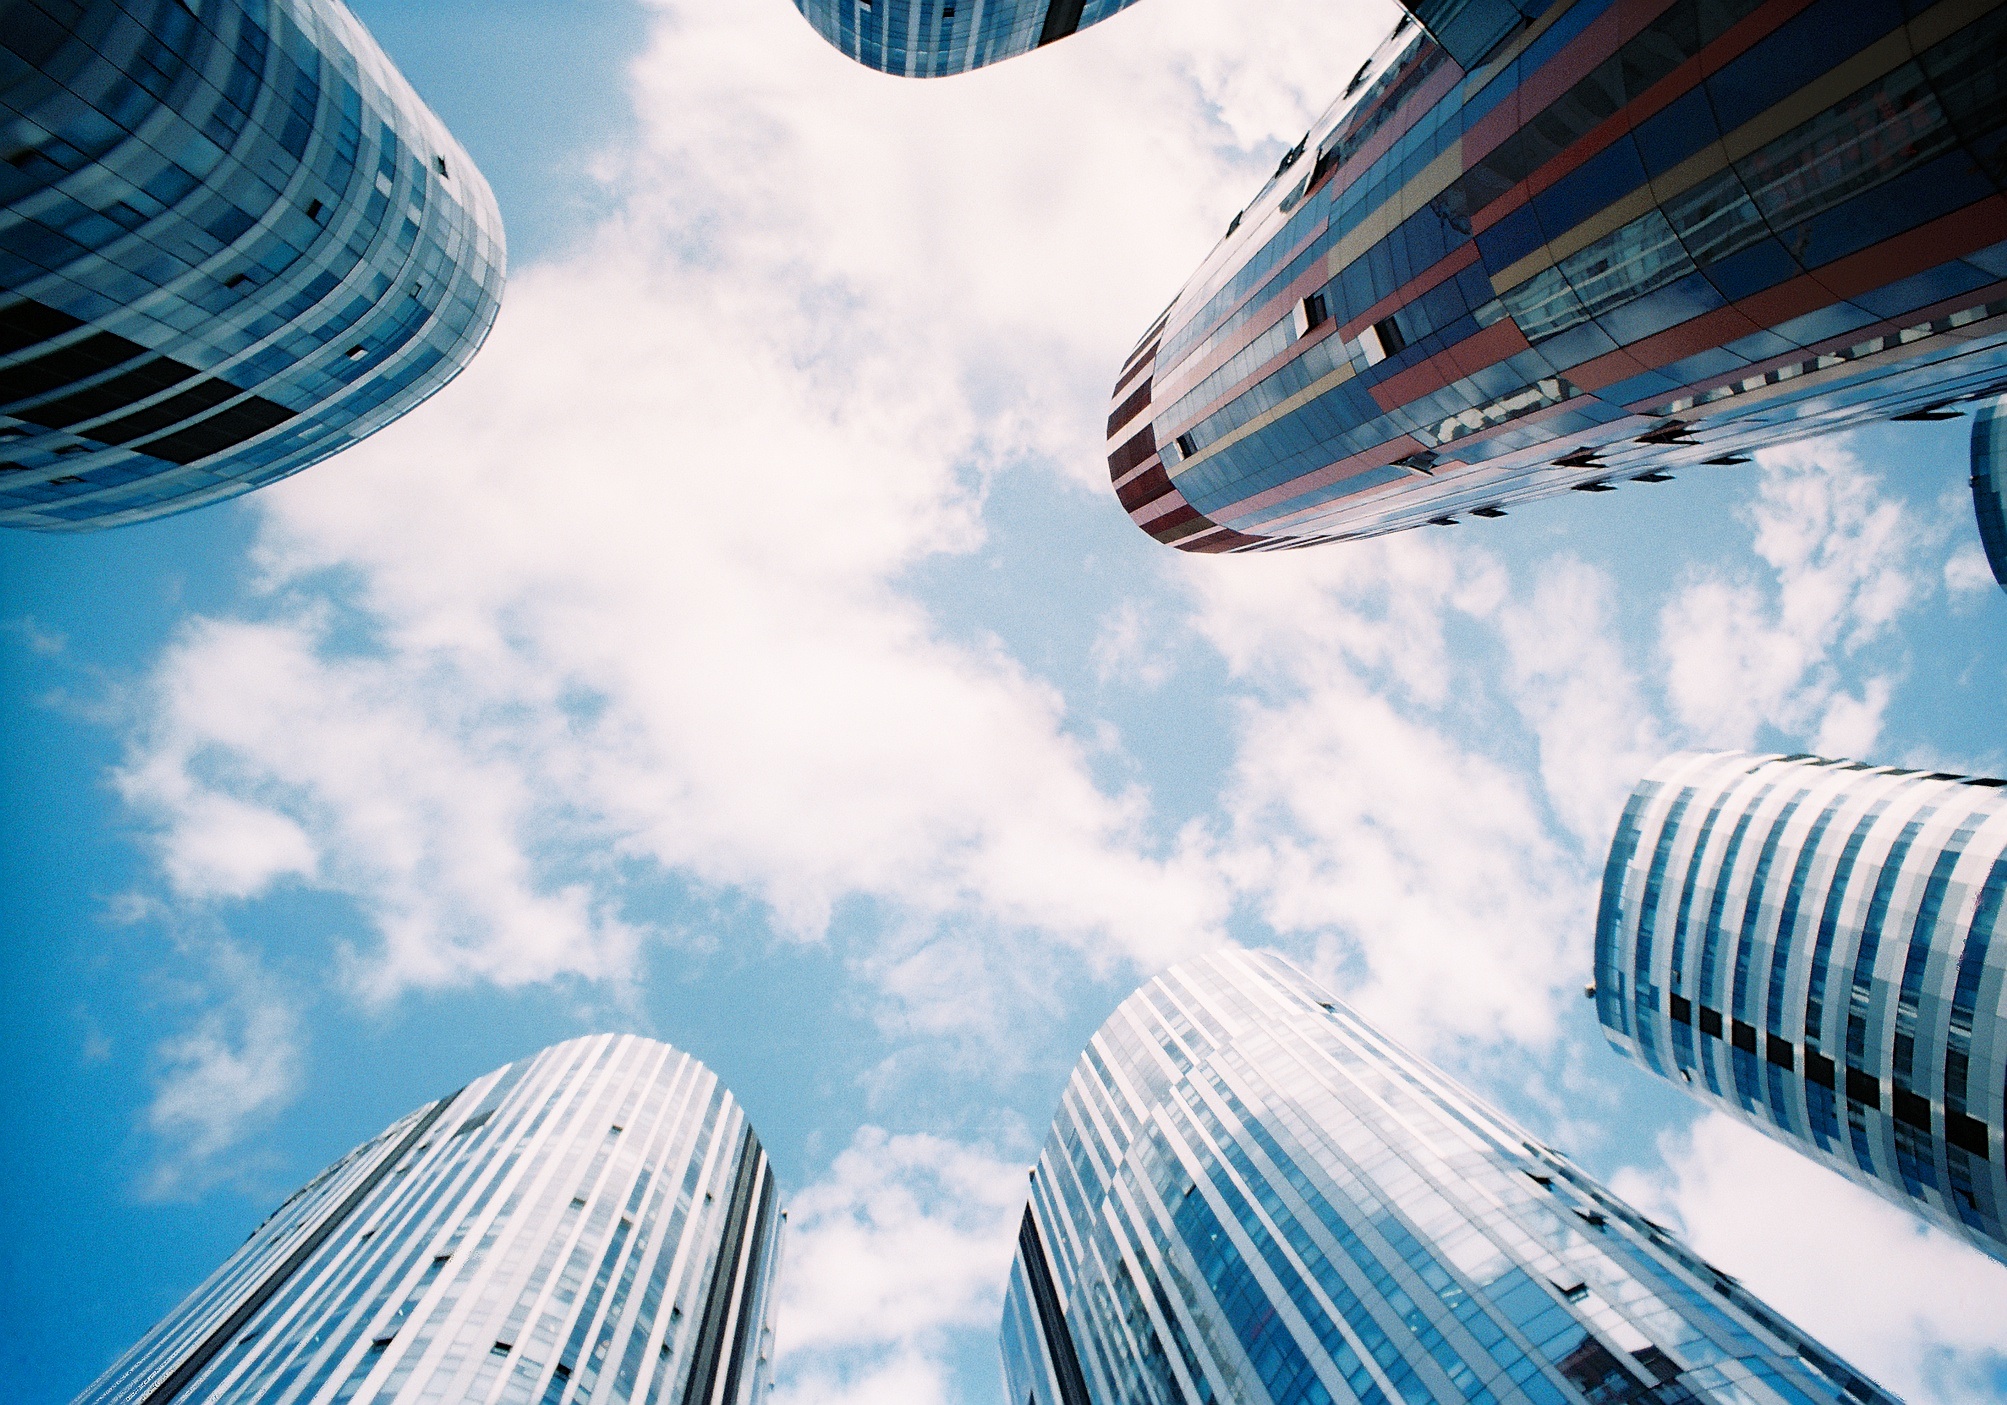
cloud, sky, sunlight, city, skyscraper, urban, cityscape, reflection, vehicle, blue, clouds, buildings, low angle shot, atmosphere of earth